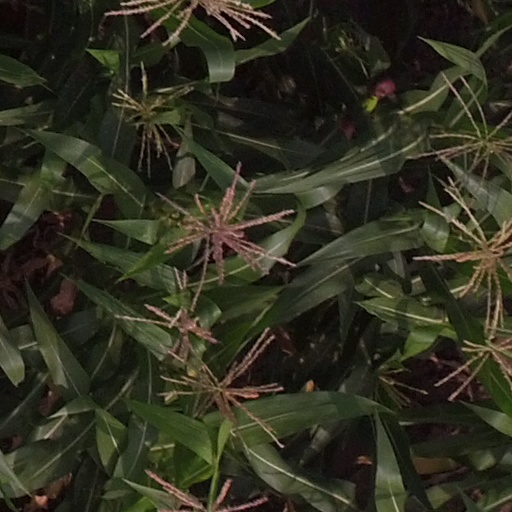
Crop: maize; corn